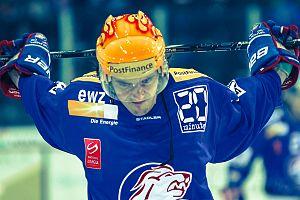
Roman Wick avec l'uniforme du ZSC Lions.